1930 United States Senate elections

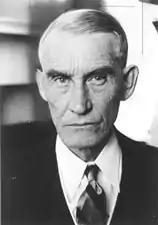
Senator Ben M. Williamson

Incumbent Republican Senator Jesse H. Metcalf successfully sought reelection to a 2nd term in office. , this is the last time a Republican has won the Class 2 Senate seat in Rhode Island, and it would be the last time a Republican would win any Senate seat in the state at all until John Chafee in 1976.